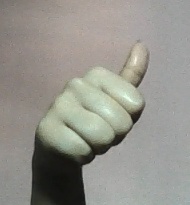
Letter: aleff